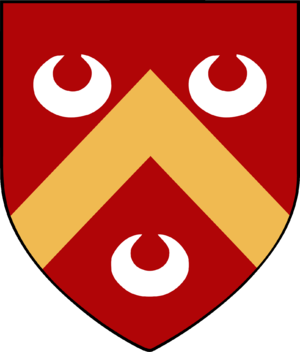
La Maison Vojinović était une famille noble de la Serbie médiévale ; elle a joué un rôle important au XIVᵉ siècle au sein de l'État serbe de Rascie, particulièrement après la mort de Stefan Dušan, qui fut roi de 1331 à 1346 et empereur de 1346 à 1355, au moment de la chute de l'empire serbe.